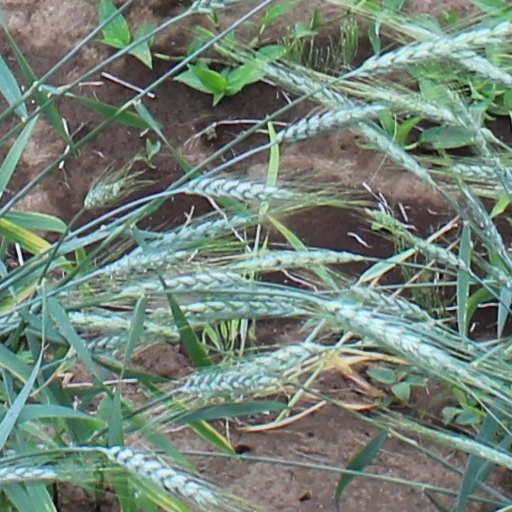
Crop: wheat